Kangina

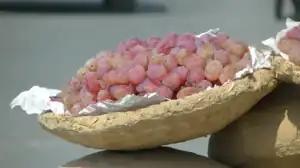
A paper-lined , opened to access the grapes stored inside

The method, a form of passive controlled-atmosphere storage, works by sealing fruit in the clay-rich mud, restricting flow of air, moisture and microbes, much as a plastic bag would. Discs are formed from two bowl-shaped pieces, which are sculpted from mud and straw, and baked in the sun before being filled with up to of un-bruised fruit and sealed with more mud. They are kept dry and cool, away from direct sunlight. Gradual permeation of gas through the clay barrier allows oxygen to enter the container, keeping the grapes alive, while the elevated concentration of carbon dioxide inside the package inhibits the grapes' metabolism and prevents the growth of fungus. The grapes are prevented from drying out, and the mud absorbs liquid which would otherwise lead to bacterial and fungal growth.